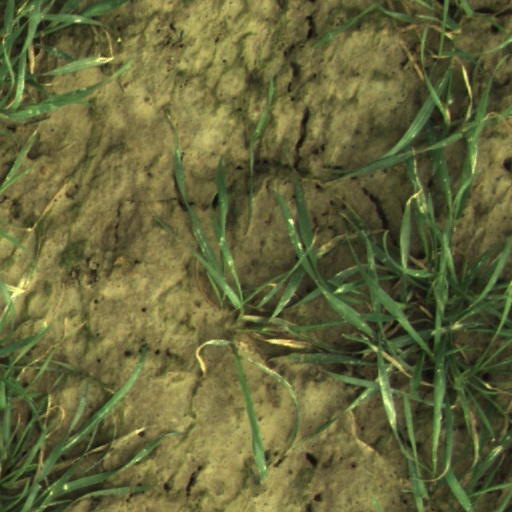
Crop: wheat